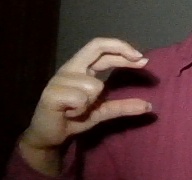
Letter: thal